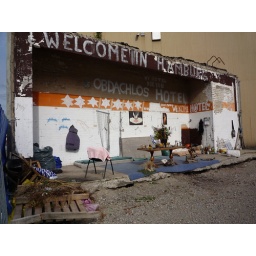
seen in hamburg, a piece of wall near a new built hospital, some guys build their new home there